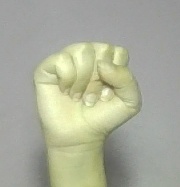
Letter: saad